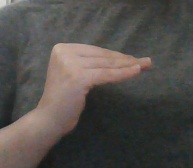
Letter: haa